North French Hebrew Miscellany

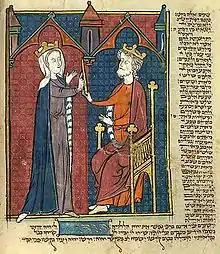
Esther before Ahasuerus.

The manuscript is illustrated with a total of 49 full-page miniatures, mostly of Biblical subjects, "which were executed by Christian illuminators attached to three major contemporary Parisian workshops", and probably also worked on at Amiens or another north French city, and reflect the latest Gothic styles, though the execution of the various artists is uneven, and one scholar complains that "broad, flat expanses of crudely painted, often runny pigment; angular, etiolated figures, and unusual colours place it well outside the orbit of the Parisian de luxe book, although its painters were undoubtedly influenced by the Parisian style".